Amigene Metcalfe

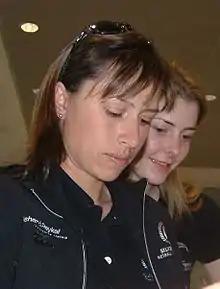
Amigene Metcalfe in November 2004

Amigene Metcalfe (born 18 January 1974 in Hamilton, New Zealand) is a New Zealand netball player. Metcalfe played international netball with the Silver Ferns in 2004, and later captained the New Zealand A team in 2005. She also played eight years in the National Bank Cup, and one year in the ANZ Championship as captain for the Waikato Bay of Plenty Magic. Metcalfe resigned from the Magic after one season to spend more time with her family.